Sport in Italy

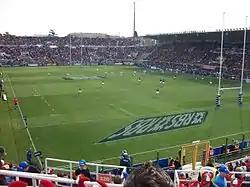
The Stadio Flaminio during a rugby union match in the 2011 Six Nations Championship, between Italy and France, which resulted in an upset victory for Italy.

Cycling ("ciclismo" in Italian) is a well-represented sport in Italy. Bicycle racing is a familiar sport in the country. Italians have won the World Cycling Championship more than any other country, except Belgium. The Giro d'Italia is a world-famous long-distance cycling race held every May, and constitutes one of the three Grand Tours, along with the Tour de France and the Vuelta a España, each of which last approximately three weeks. The race has been held annually since its first edition in 1909, except during the two world wars. As the Giro gained prominence and popularity the race was lengthened, and the peloton expanded from primarily Italian participation to riders from all over the world. The Giro is a UCI World Tour event, which means that the teams that compete in the race are mostly UCI WorldTeams, with some additional teams invited as 'wild cards'. The rider with the lowest aggregate time is the leader of the general classification and wears the pink jersey.